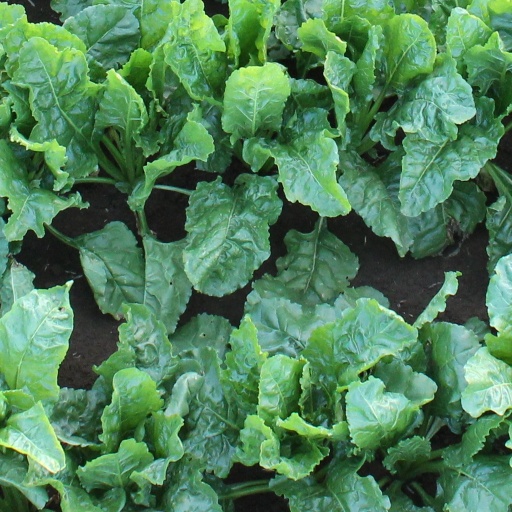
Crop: sugar beet